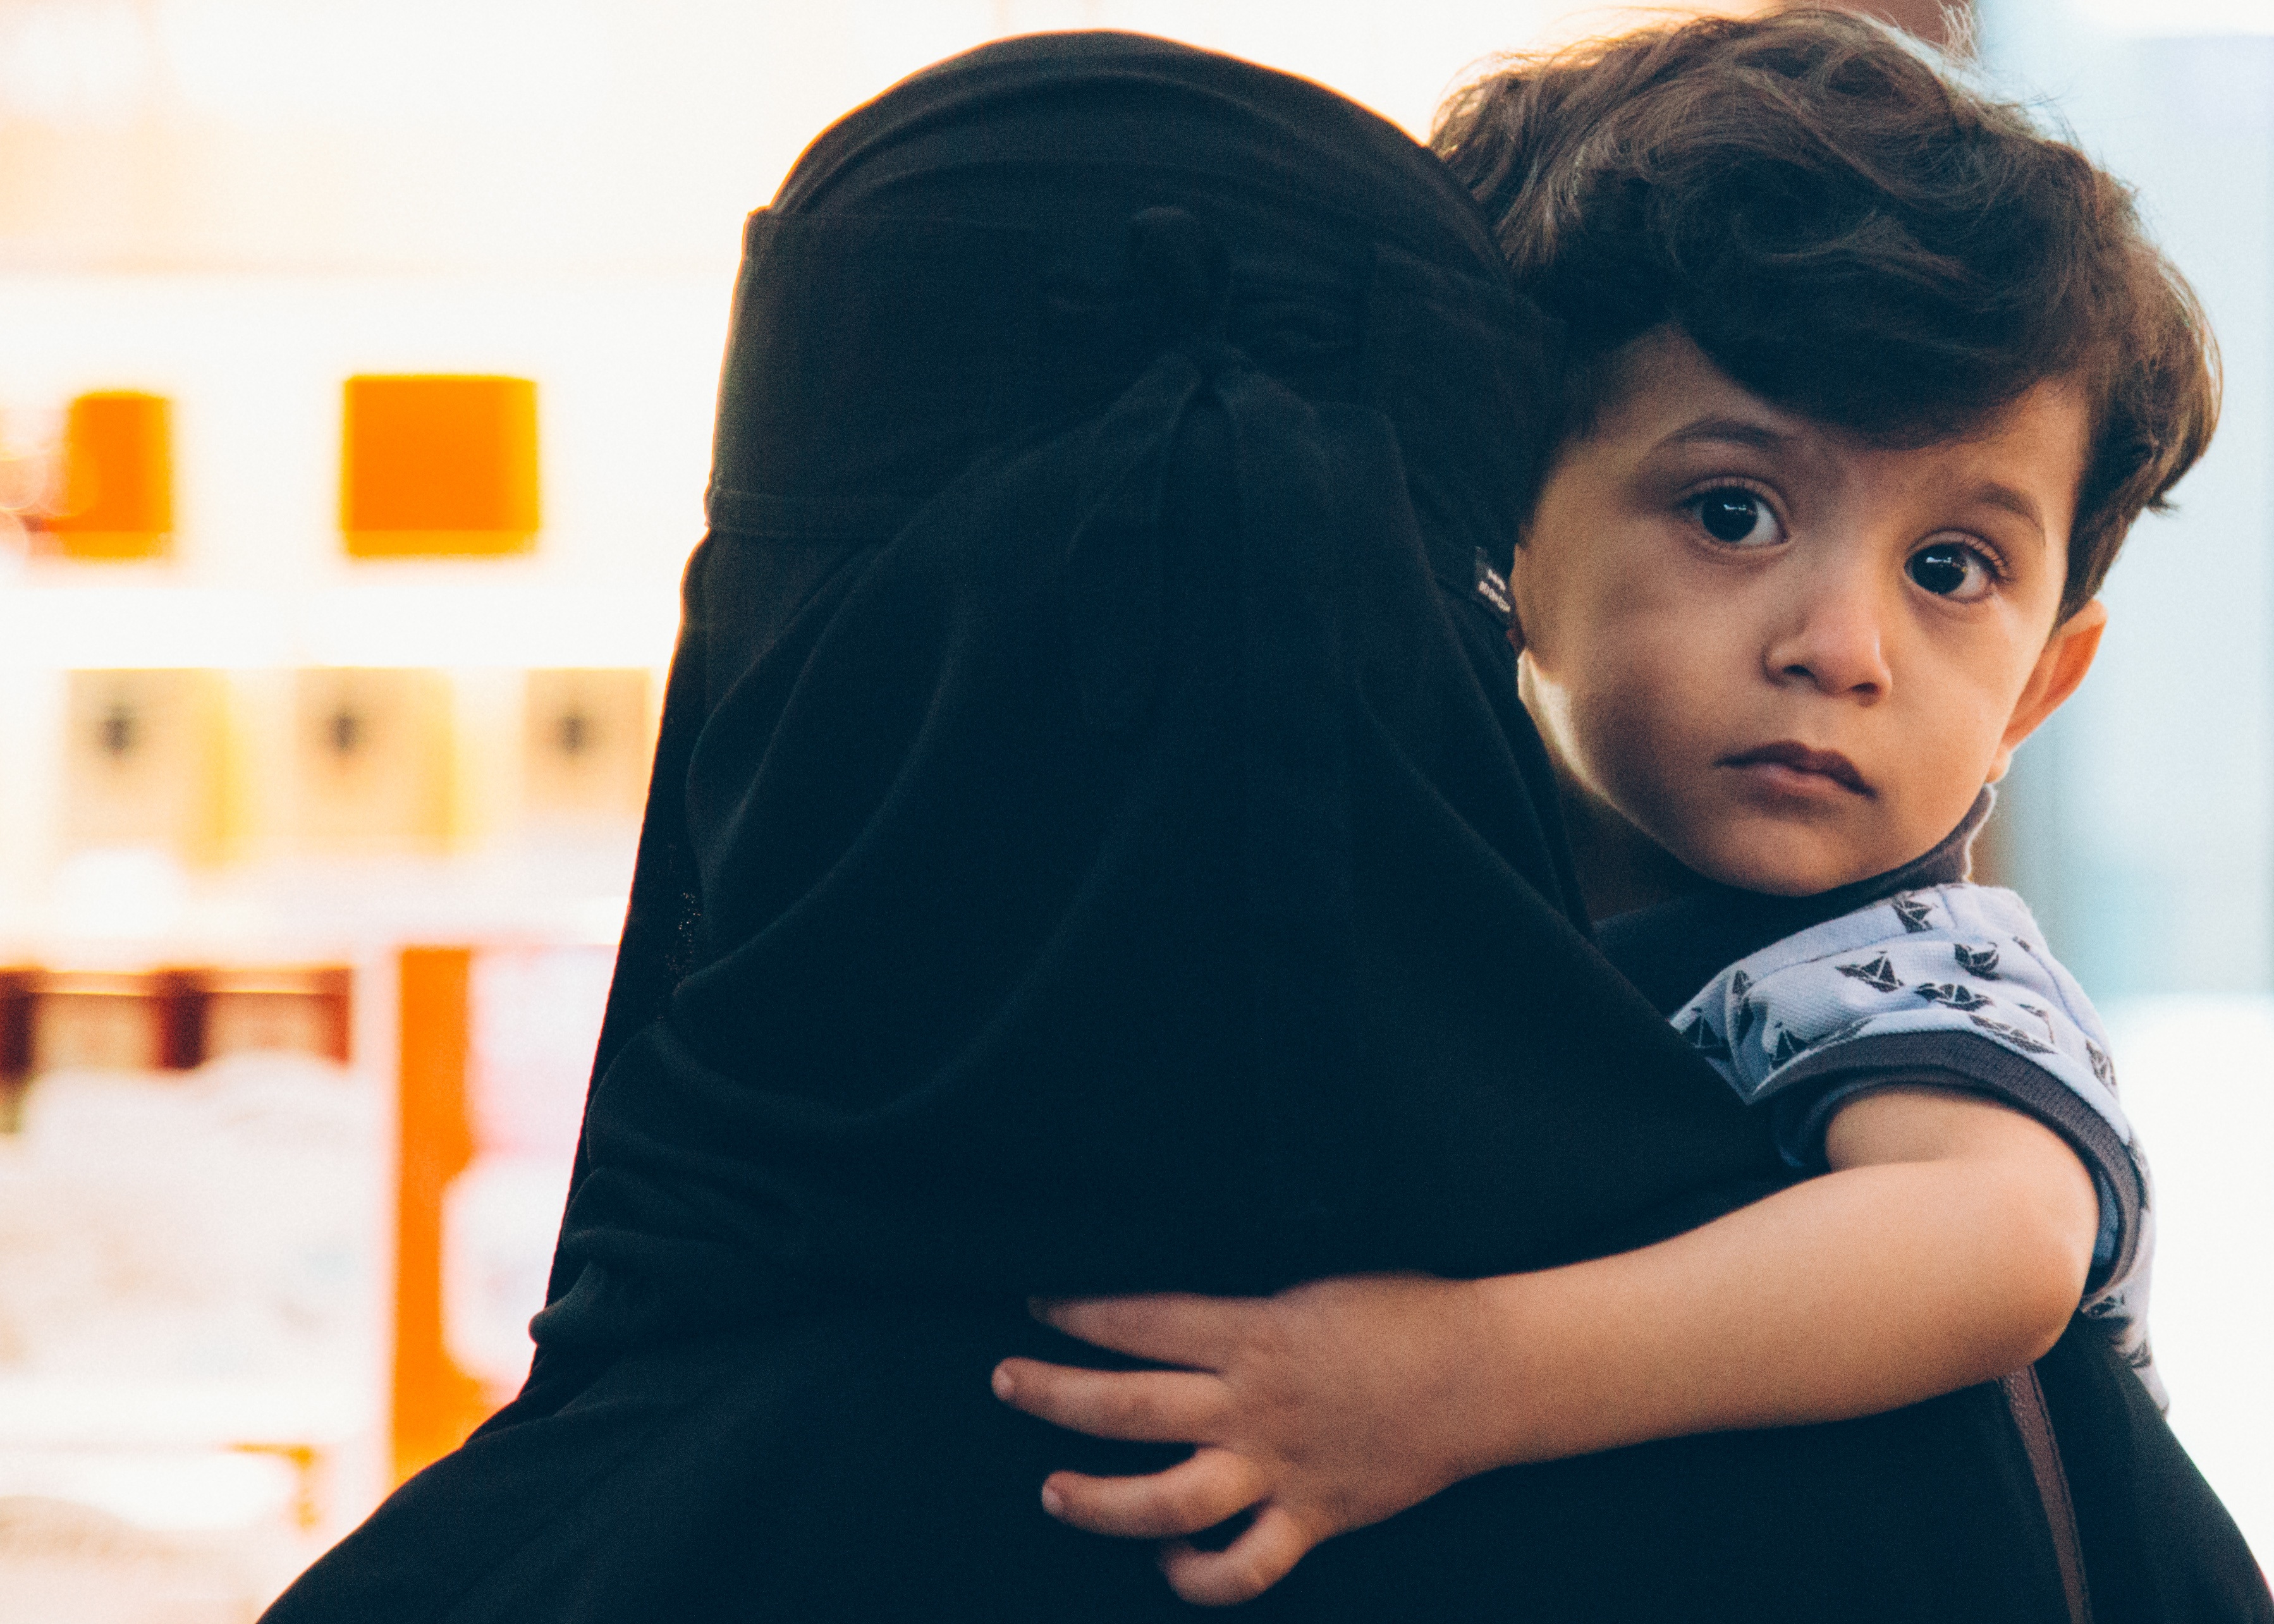
person, girl, woman, photography, portrait, model, color, sitting, child, blue, lady, facial expression, smile, dress, eye, photograph, beauty, emotion, interaction, photo shoot, portrait photography, human positions